1950 Isle of Man TT

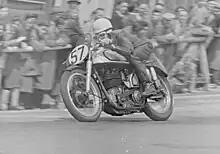
Senior TT winner Geoff Duke

The 1950 Isle of Man Tourist Trophy festival was the second year the Isle of Man TT races were part of the Grand Prix World Championship.